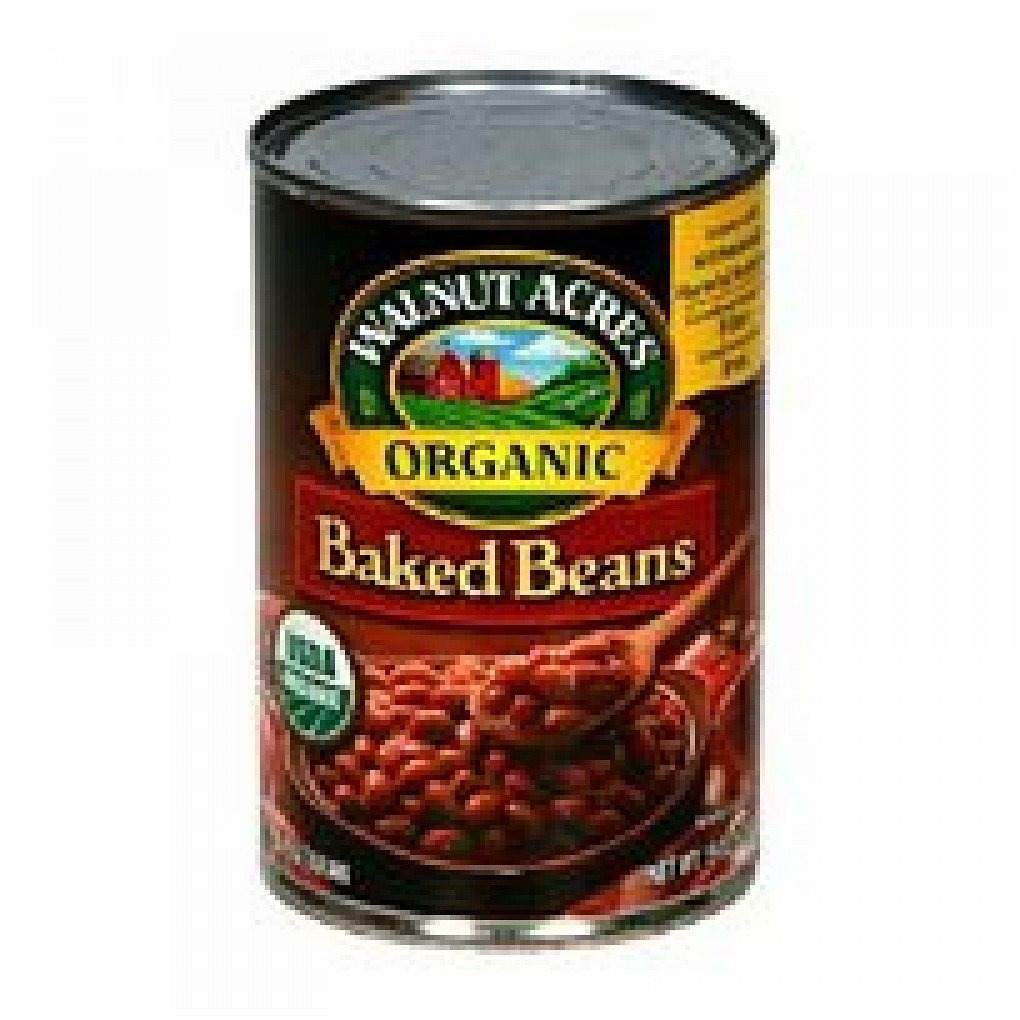
Item Name: Amys Kitchen Baked Vegetarian Beans (12x15 Oz)
Value: 180.0
Unit: Fl Oz

Price: 10